Corinne Cole

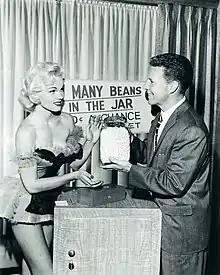
Laine with Ozzie Nelson as a guest star in "The Adventures of Ozzie and Harriet", 1958

Corinne Cole (born Corinne Elaine Kegley; April 13, 1937) is an American former Playmate and actress. She was briefly known as Lari Laine early in her career.